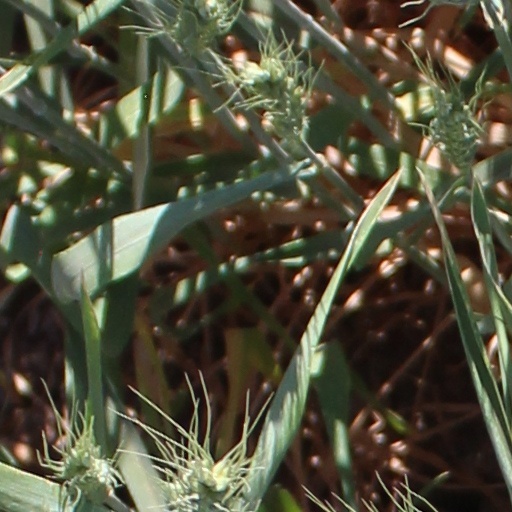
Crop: wheat